Spec Keene

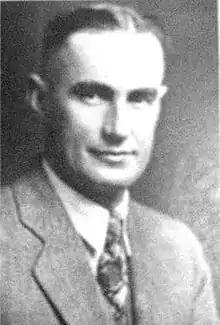
Keene in 1928

Roy Servais "Spec" Keene (July 1, 1894 – August 24, 1977) was an American American football, baseball, and basketball coach at Willamette University and an athletic director at Oregon State University.